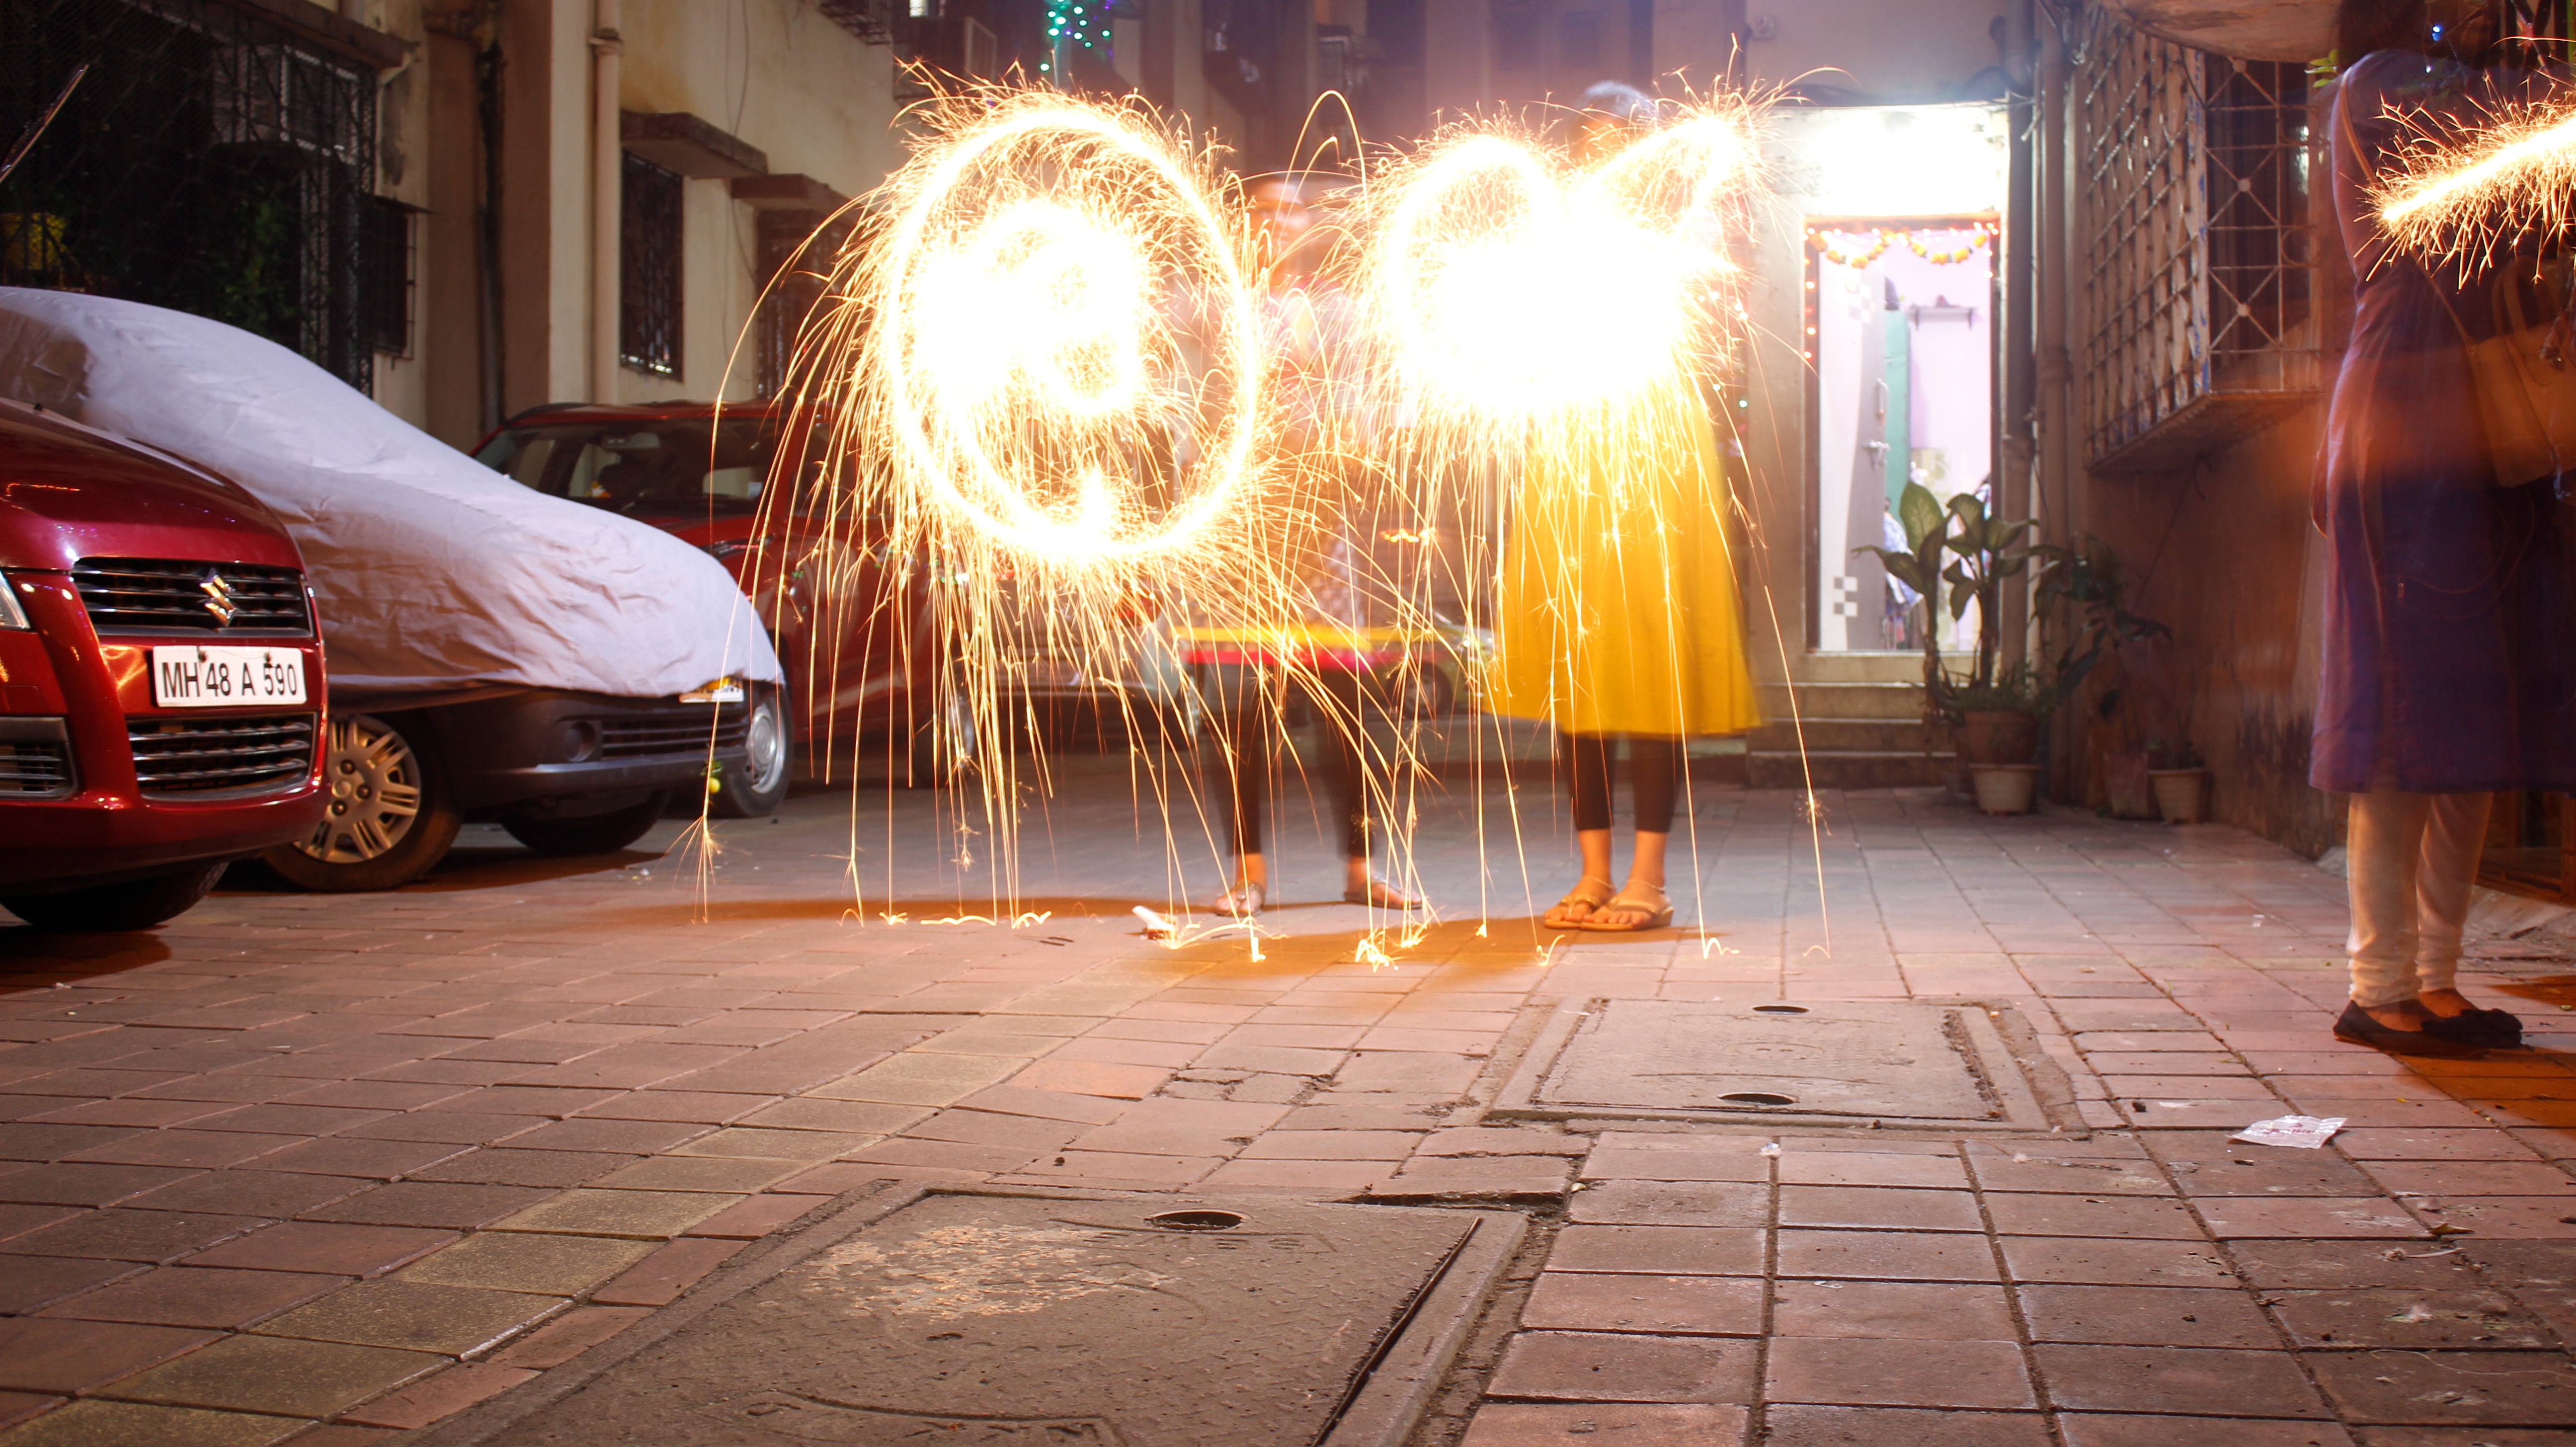
light, night, color, lighting